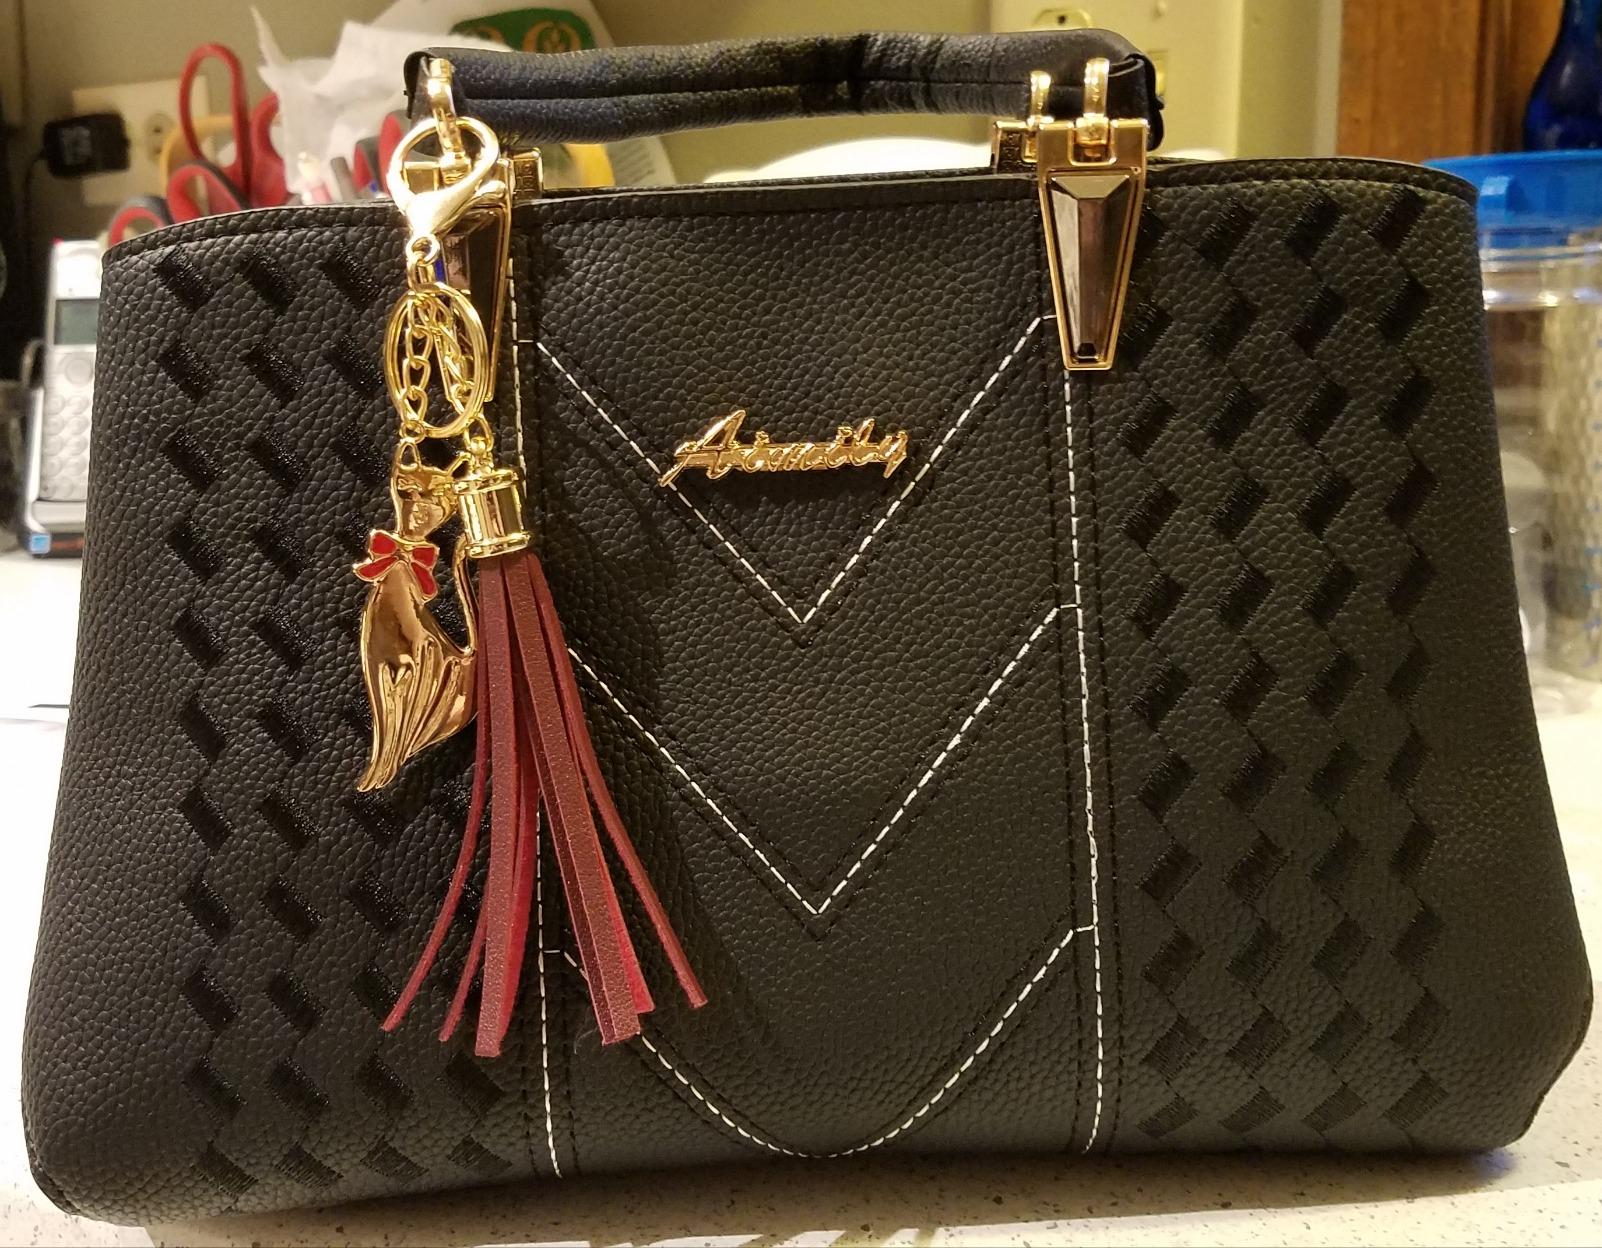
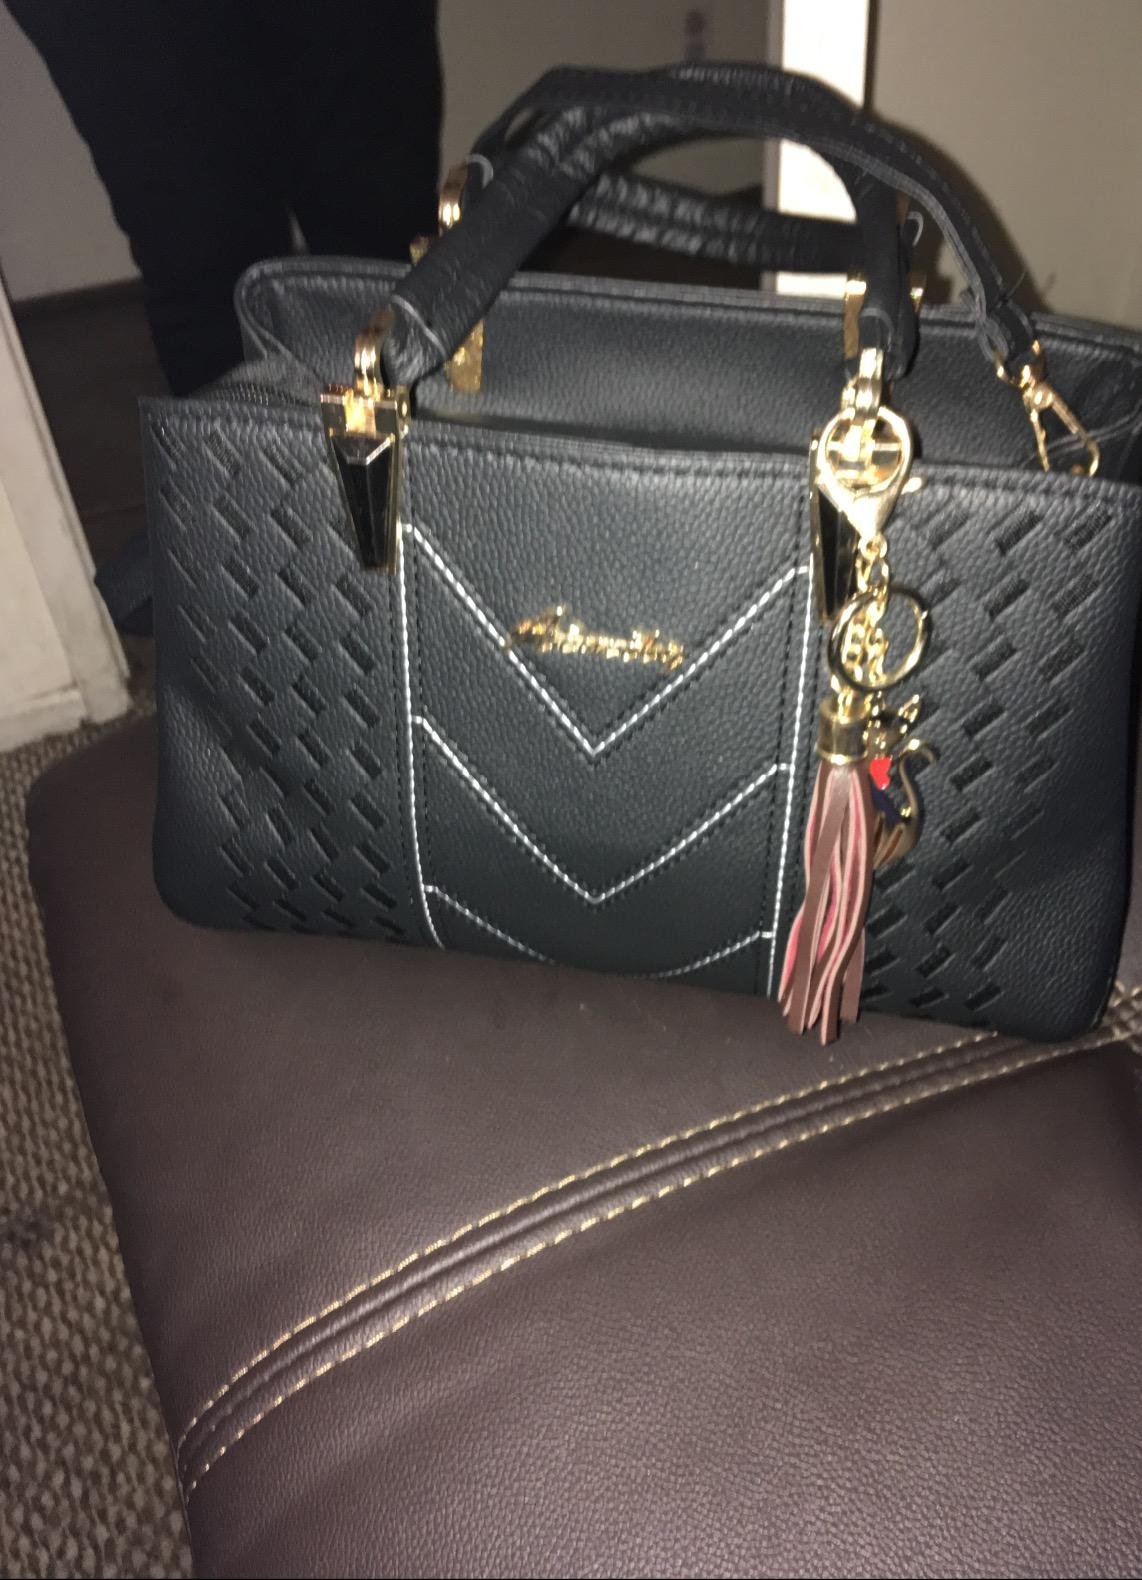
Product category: accessories_handbag
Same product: yes